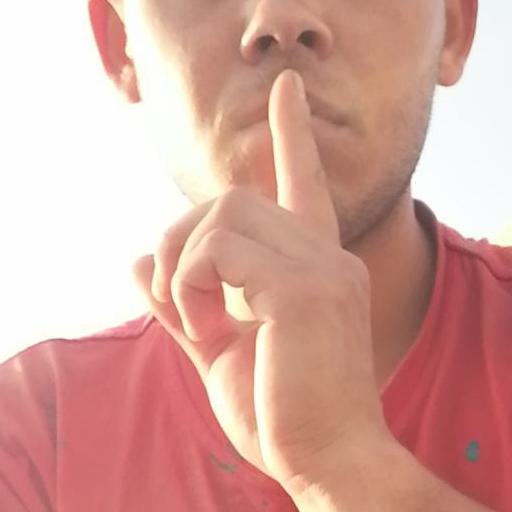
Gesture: mute